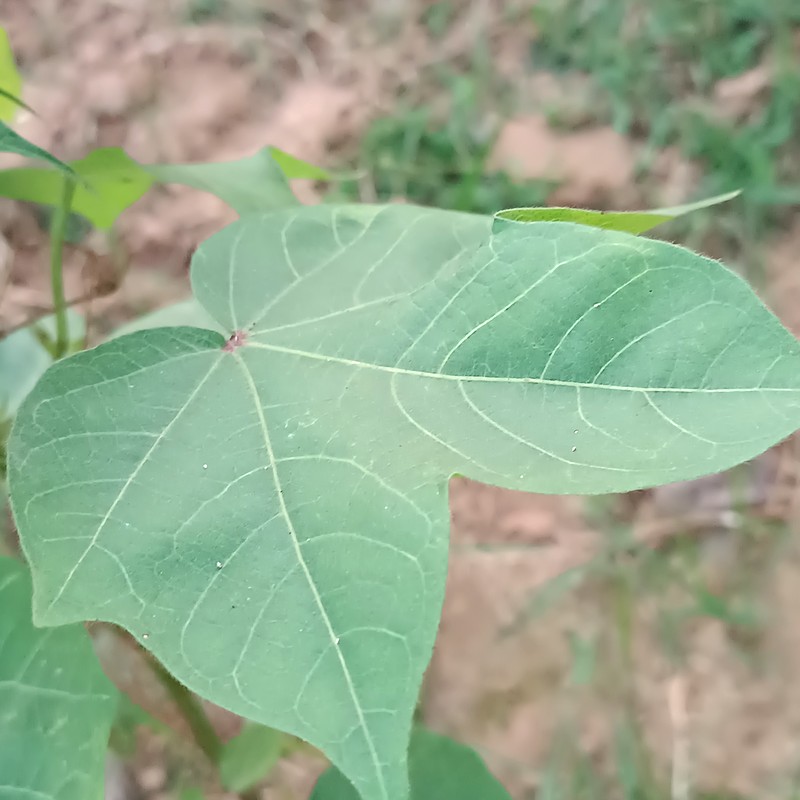
Label: Healthy Leaf